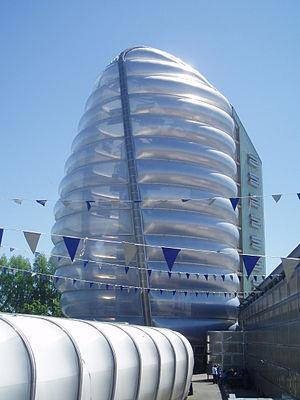
Nicholas Grimshaw, est un important architecte britannique, surtout connu pour plusieurs bâtiments modernes dont la gare de Waterloo à Londres et l'Eden Project dans les Cornouailles. Fin 2004, il a été élu président de la Royal Academy.
L'architecture bionique est un courant du design et une expression constructive architecturale dont la composition et les lignes de force empruntent aux formes naturelles, c'est-à-dire biologiques. Ce mouvement a commencé à mûrir au début du XXIᵉ siècle, cela explique que les premiers exemples d'architecture bionique privilégièrent la recherche formelle à la fonctionnalité. L'architecture bionique se pose elle-même comme contrepoint aux compositions « traditionnelles » à angles droits. Elle procède par utilisation de formes et de surfaces courbes rappelant des structures du vivant et des fractales. Une des tâches que se sont eux-mêmes imposées les premiers représentants de ce mouvement fut de trouver des justifications du développement esthétique et économique dans leur démarche architecturale.
Cette liste des musées du Leicestershire, Angleterre contient des musées qui sont définis dans ce contexte comme des institutions qui recueillent et soignent des objets d'intérêt culturel, artistique, scientifique ou historique. Leurs collections ou expositions connexes disponibles pour la consultation publique. Sont également inclus les galeries d'art à but non lucratif et les galeries d'art universitaires. Les musées virtuels ne sont pas inclus.
Leicester /ˈlɛstə/ est une ville d'Angleterre située dans la région des Midlands de l'Est. Administrativement, elle constitue une autorité unitaire depuis 1997, mais elle reste partie intégrante du comté cérémonial de Leicestershire, auquel elle a donné son nom. Elle est située sur la Soar, à l'orée de la National Forest. Au moment du recensement de 2011, l'autorité unitaire de Leicester comptait 333 000 habitants, tandis que l'aire urbaine de Leicester en comptait 509 000, faisant d'elle la plus grande ville des Midlands de l'Est et la dixième plus grande du Royaume-Uni.